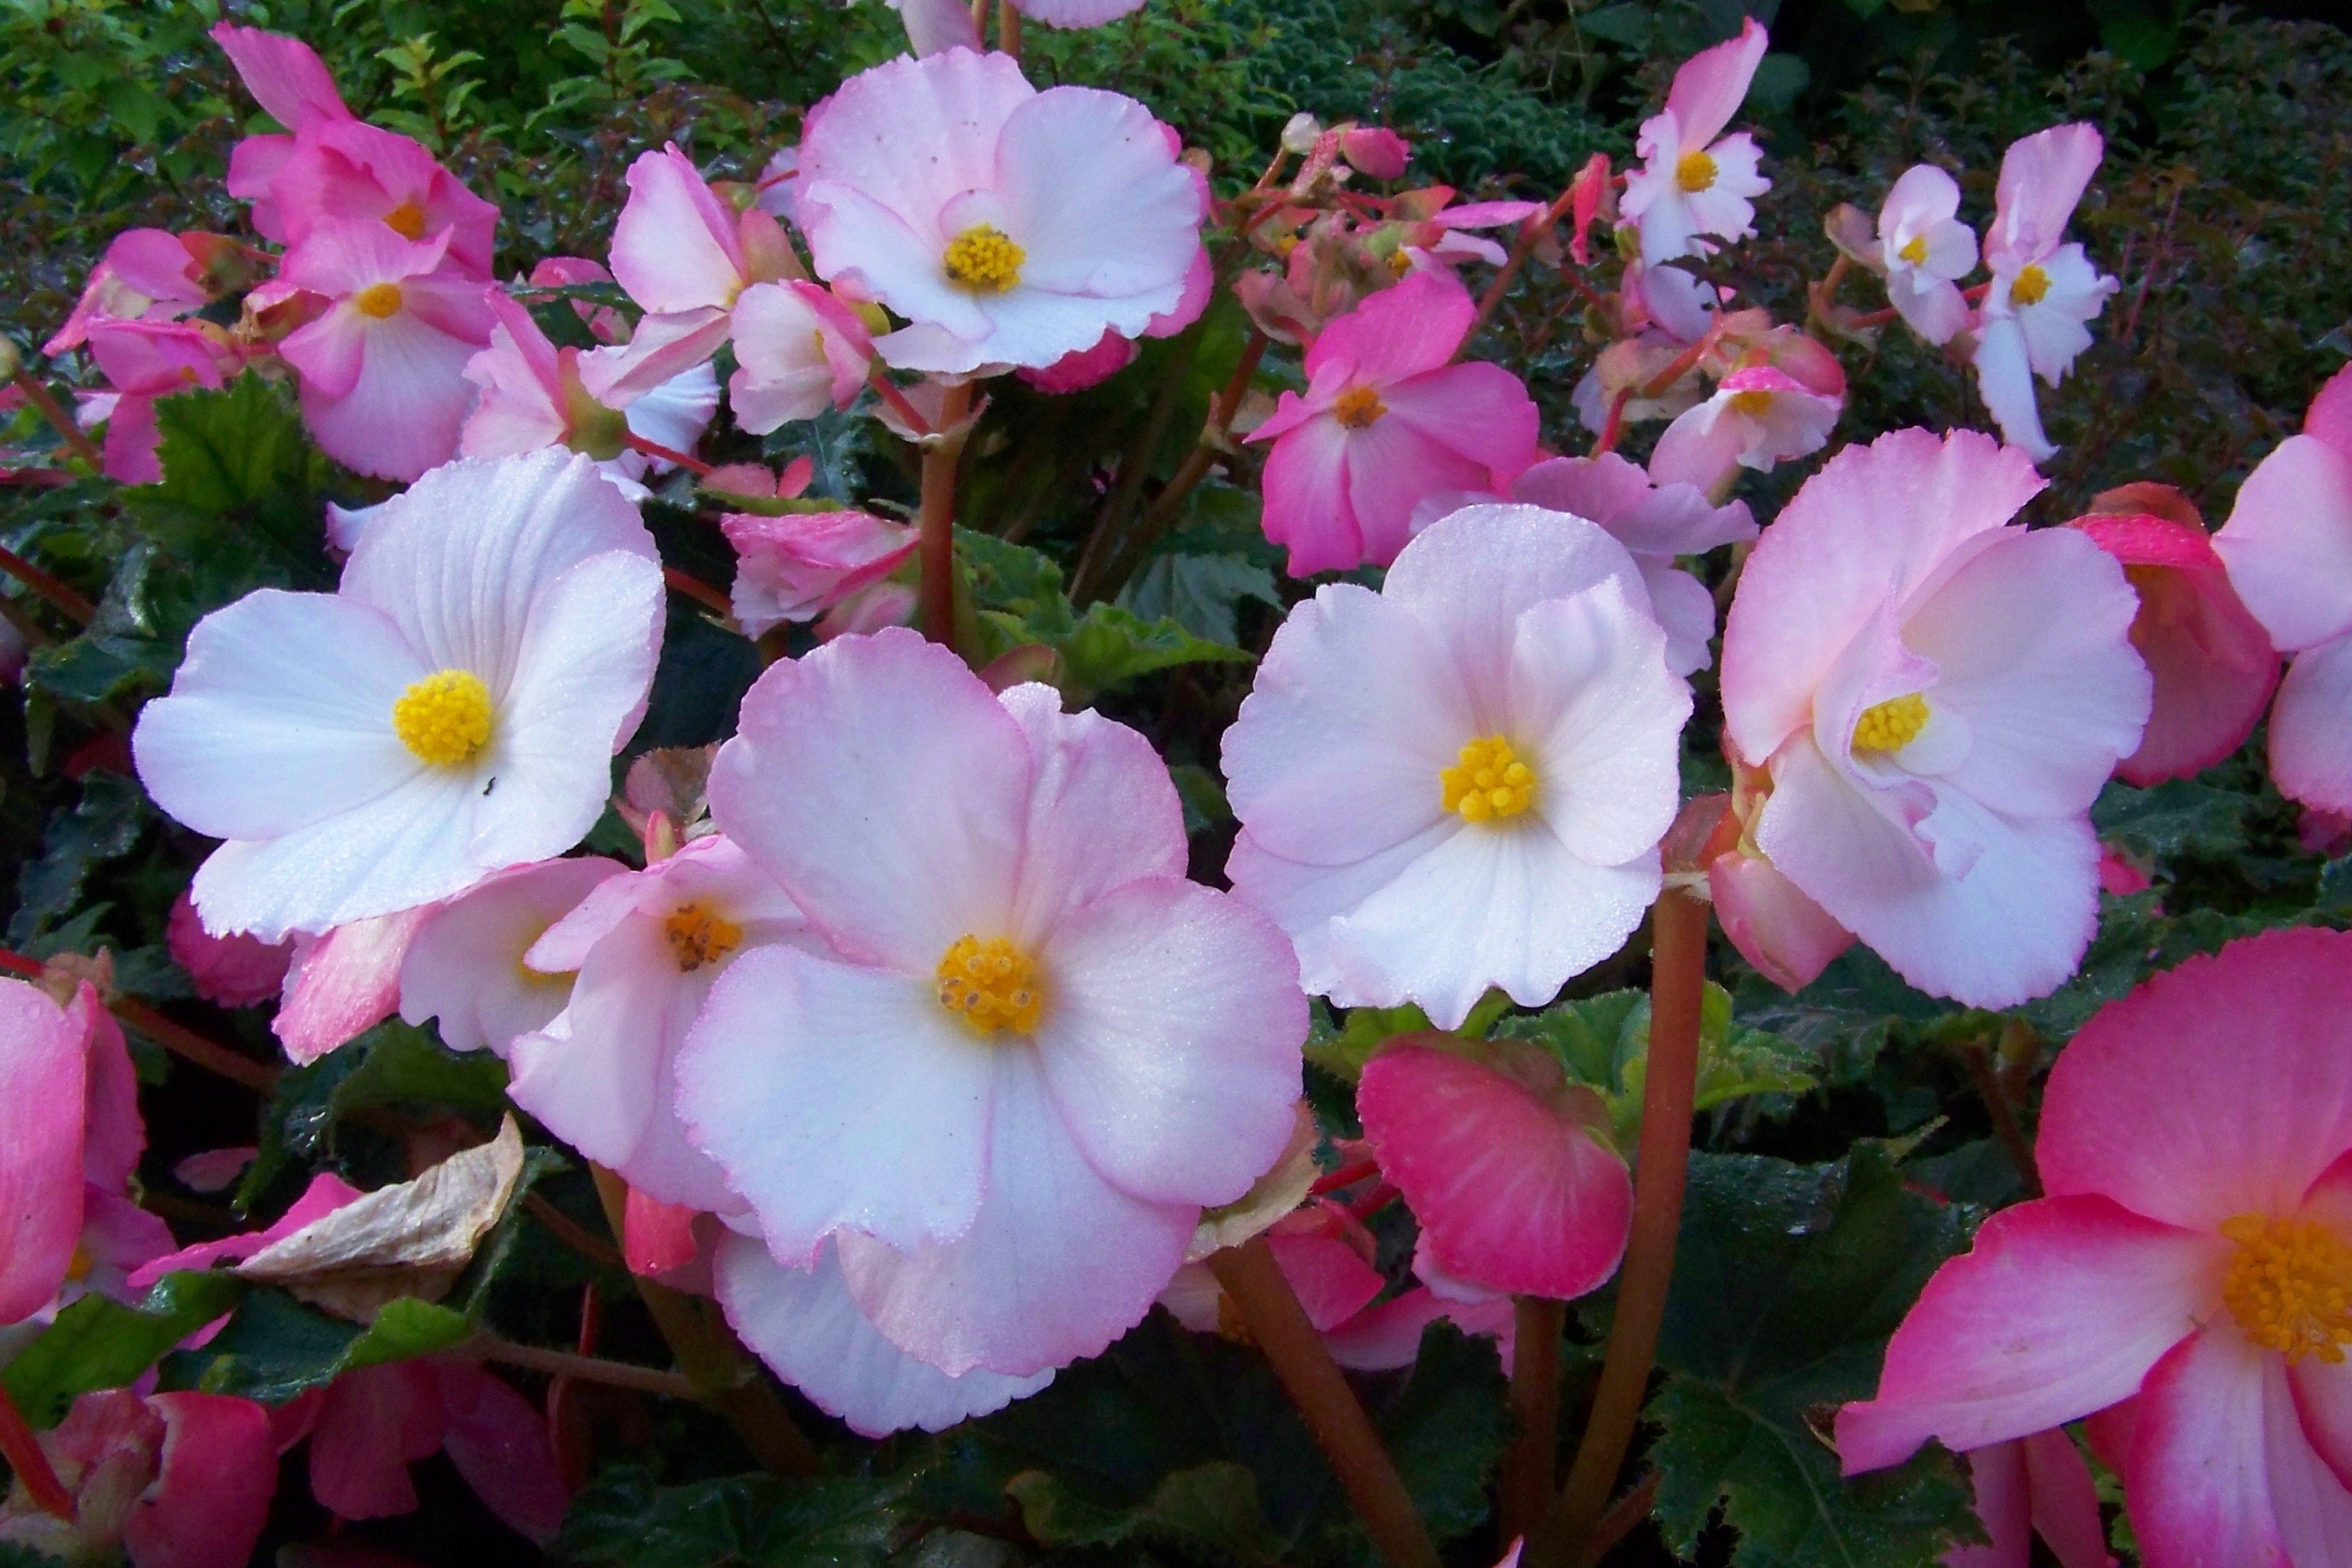
plant, white, flower, petal, floral, small, fresh, botany, blooming, colorful, pink, flora, plants, flowers, gardening, petals, decorative, bright, blossoms, fleurs, gardens, ornamental, blooms, flowering, begonia, flowering plant, annual plant, land plant